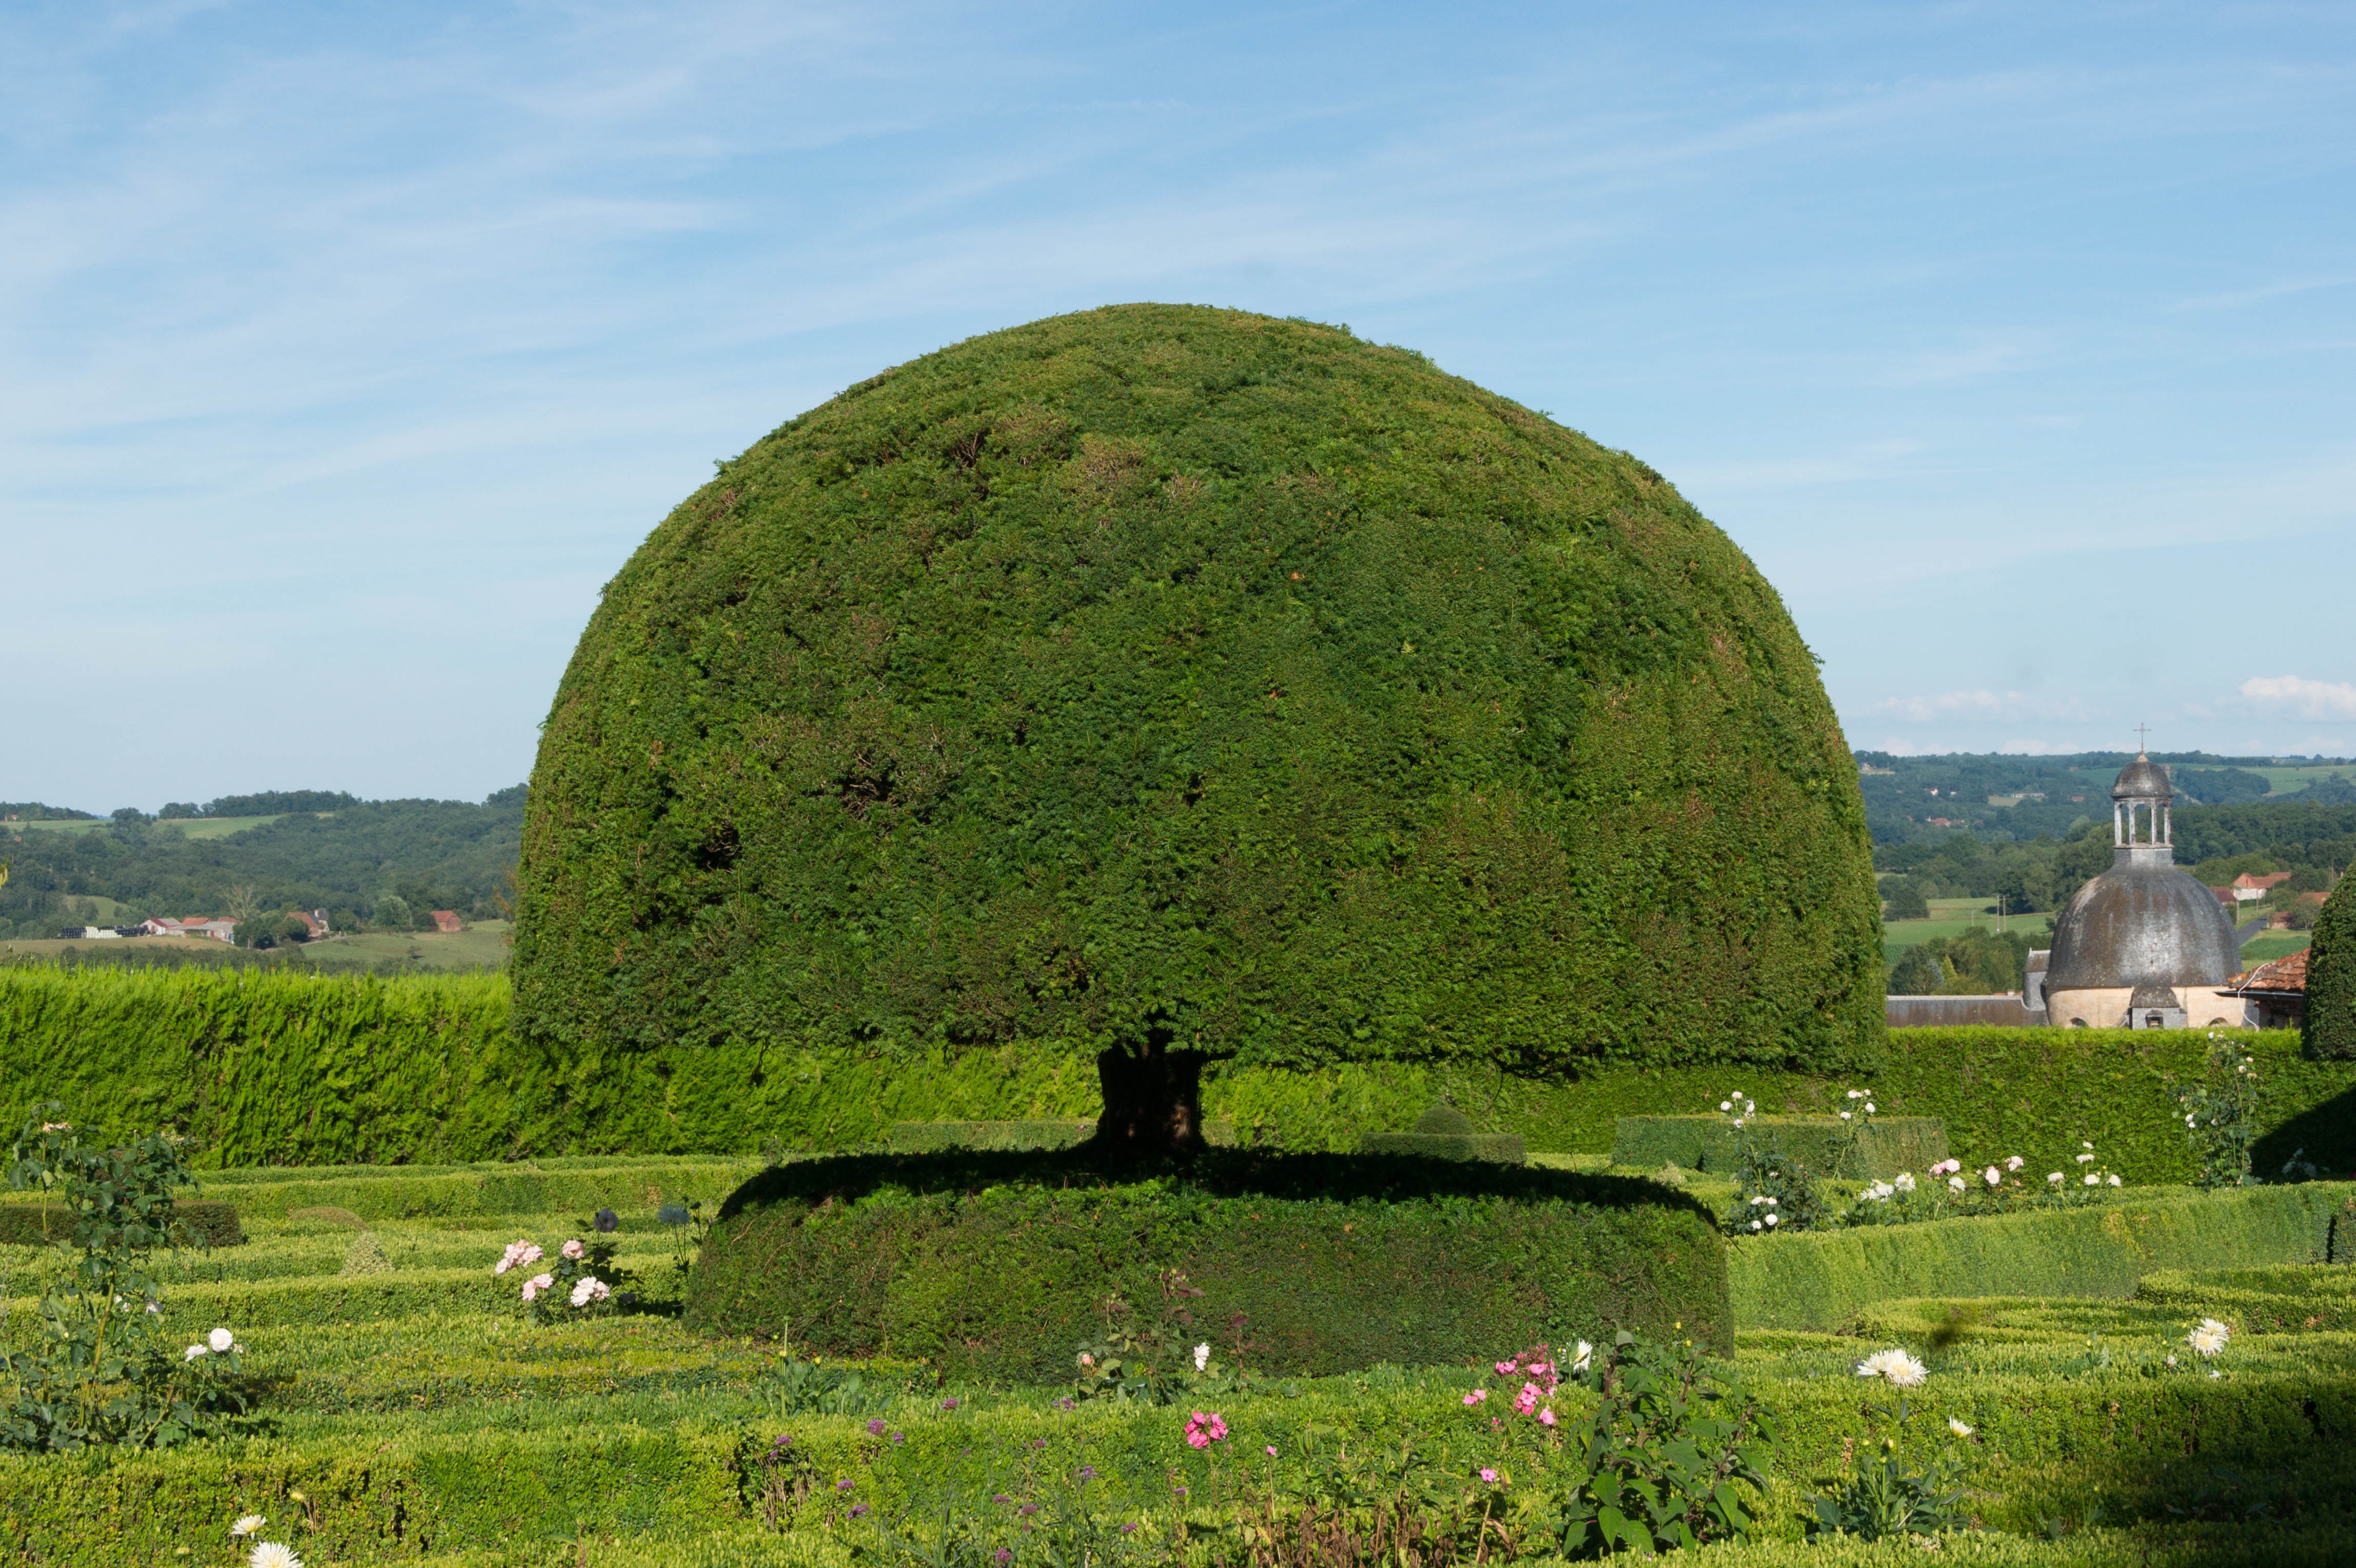
landscape, tree, nature, sky, field, farm, lawn, meadow, countryside, hill, flower, country, summer, village, spring, green, scenic, pasture, agriculture, garden, plants, flowers, outside, clouds, shrub, grounds, estate, yew, topiary, rural area, woody plant